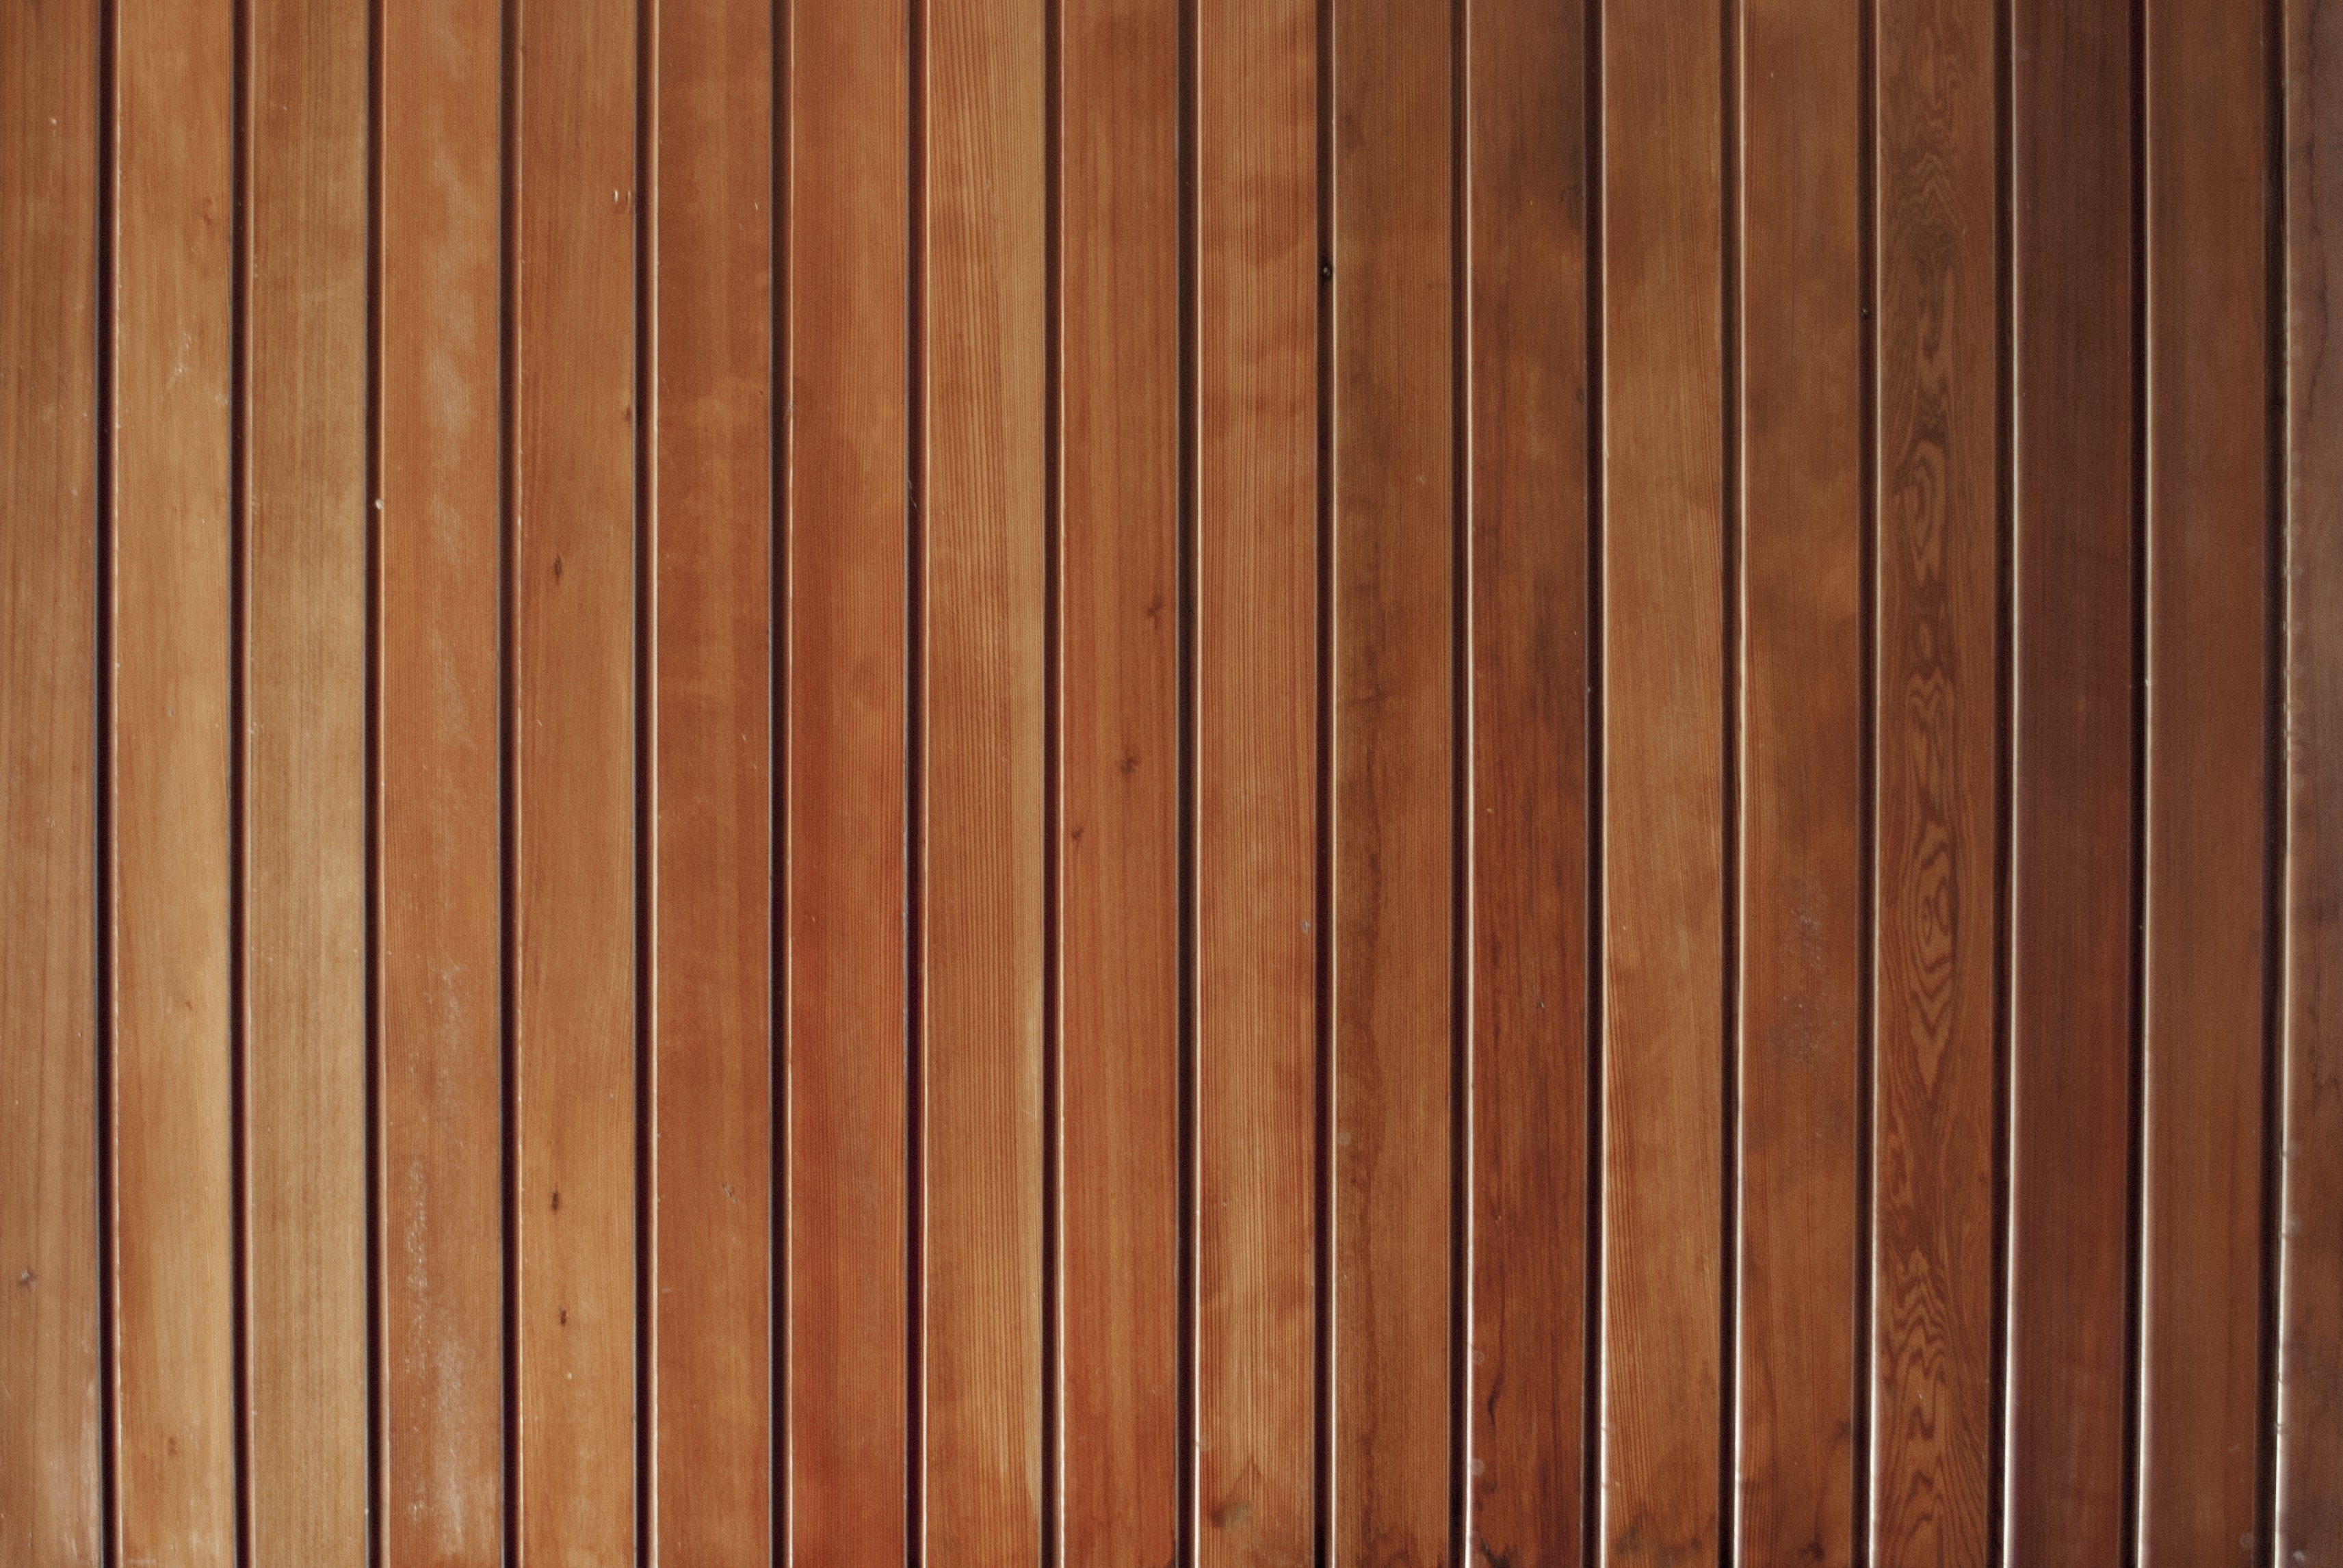
fence, wood, texture, floor, line, facade, door, interior design, product, hardwood, bamboo, flooring, wood flooring, window covering, outdoor structure, wood stain, paneling